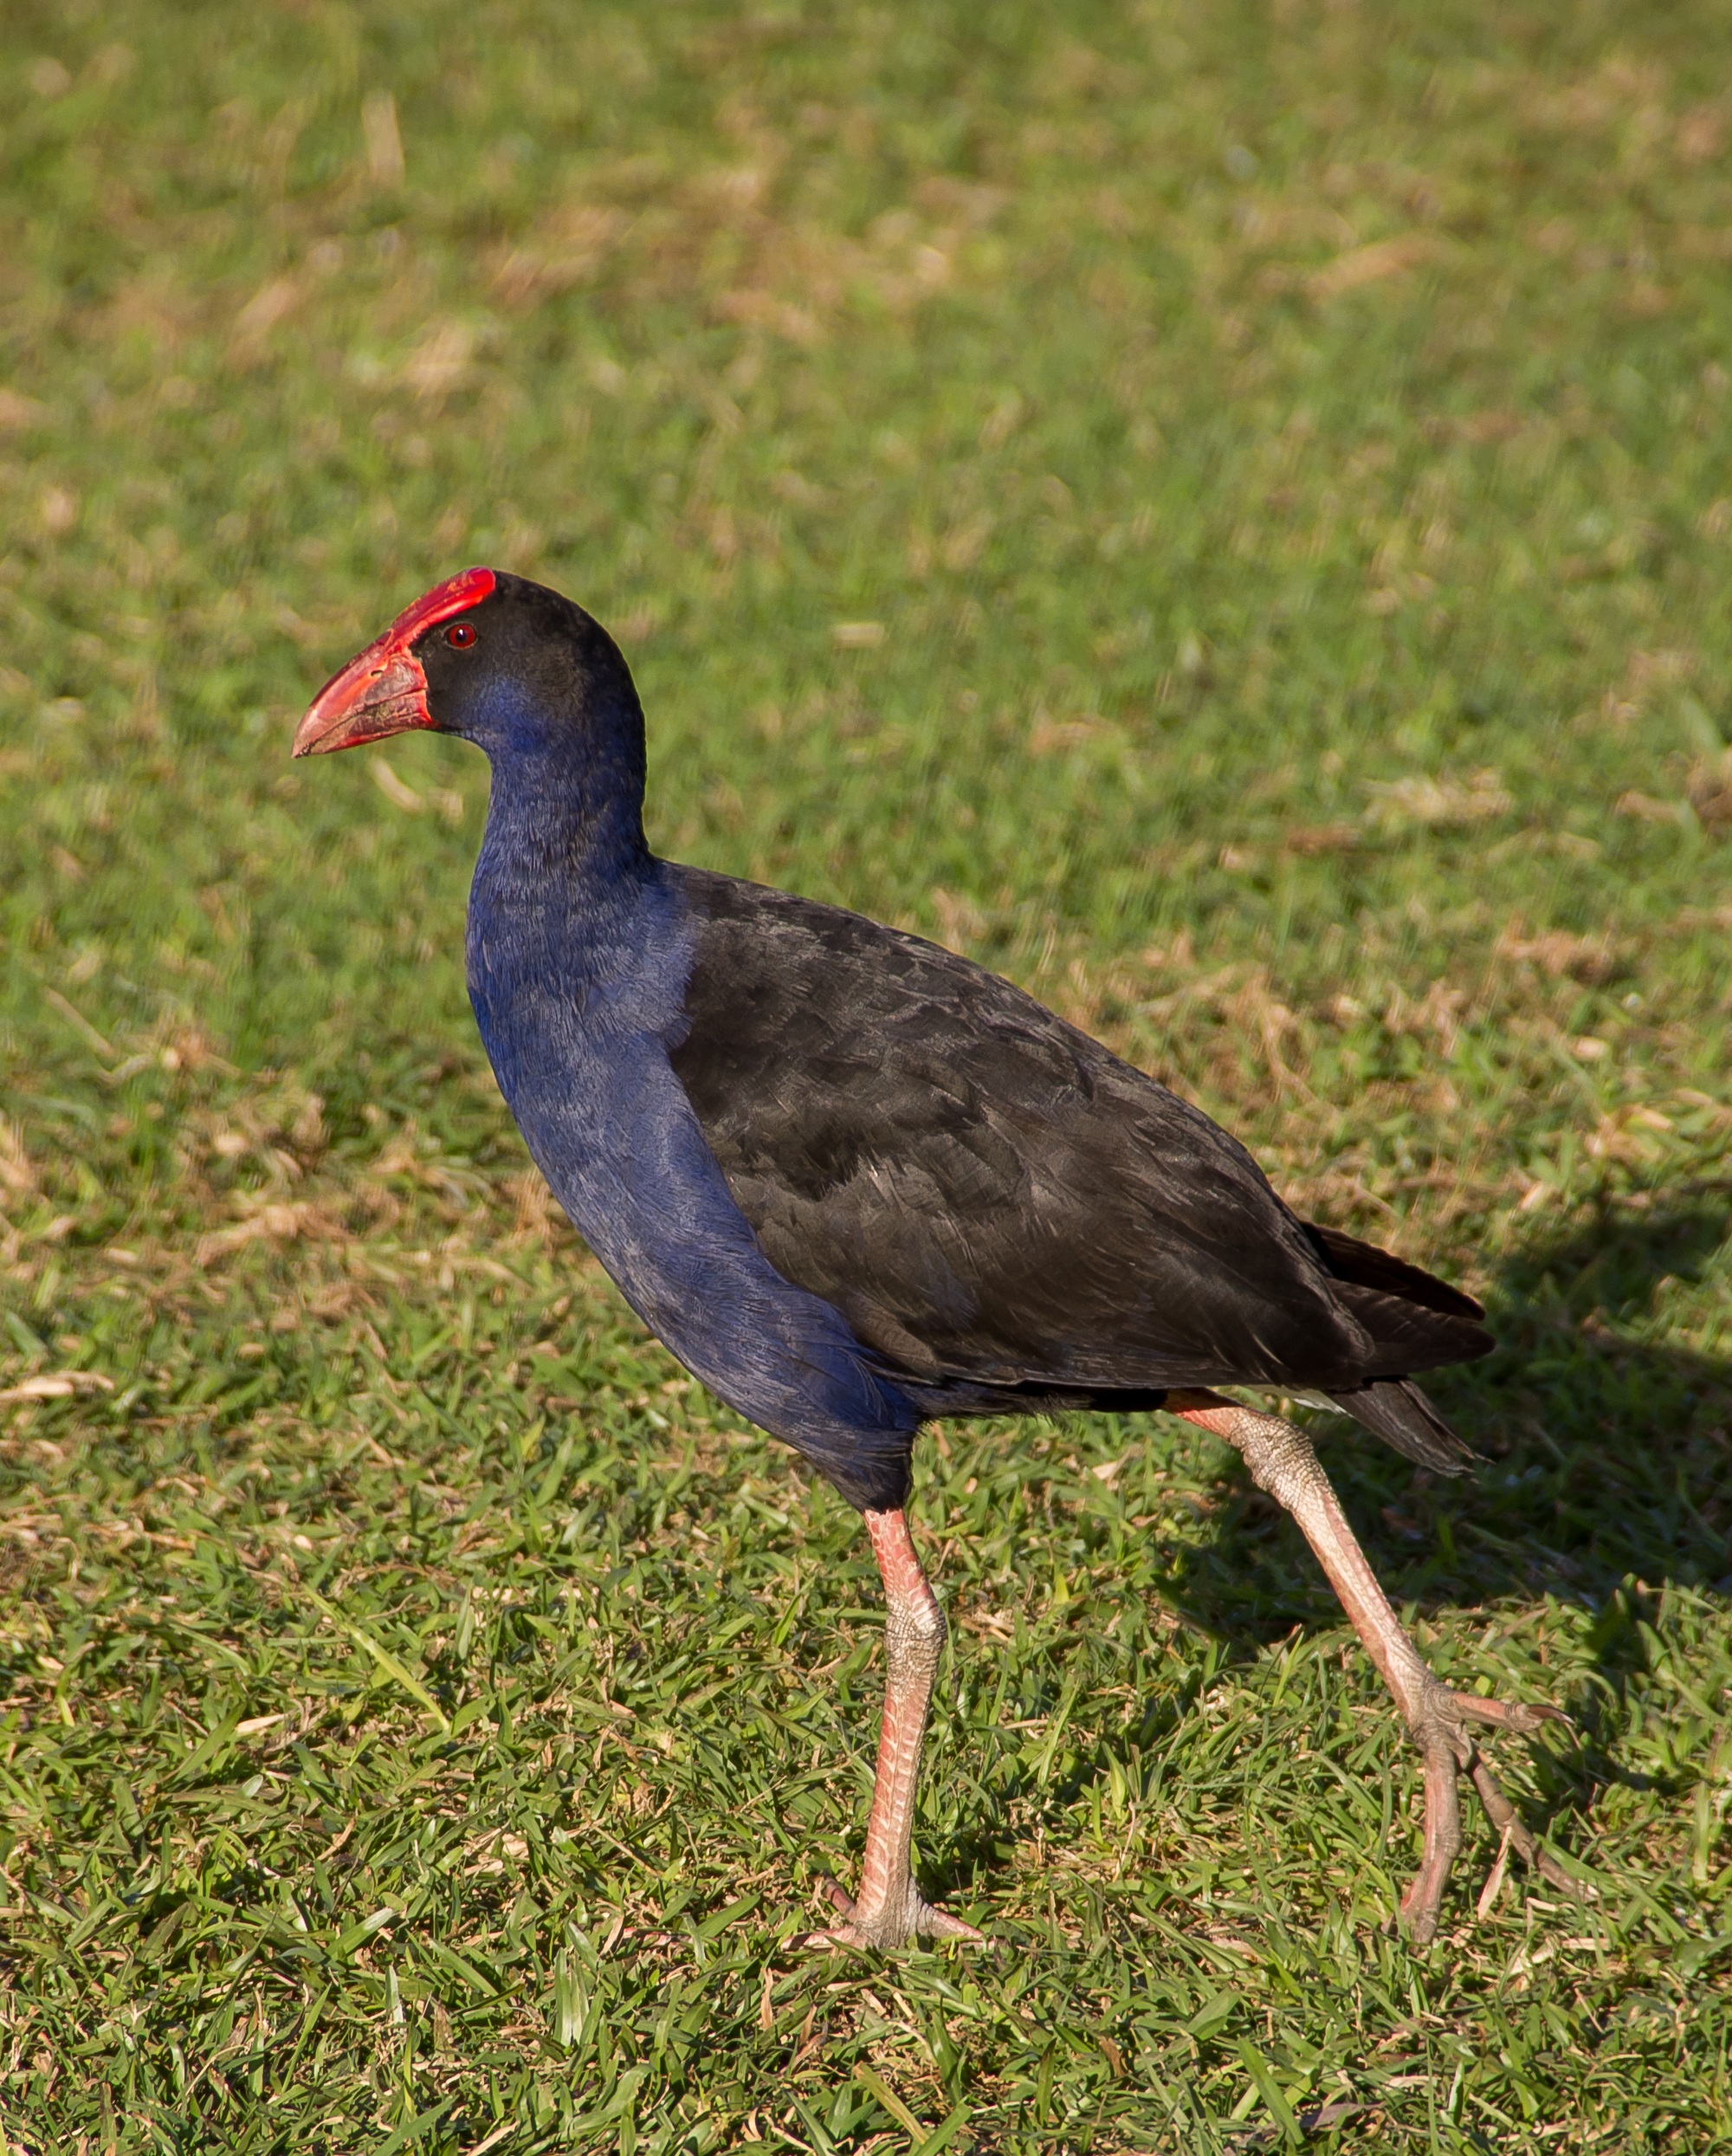
grass, walking, bird, purple, wildlife, wild, red, beak, black, fowl, fauna, australia, native, vertebrate, rallidae, purple swamphen, porphyrio porphyrio, stock dove, european gallinule